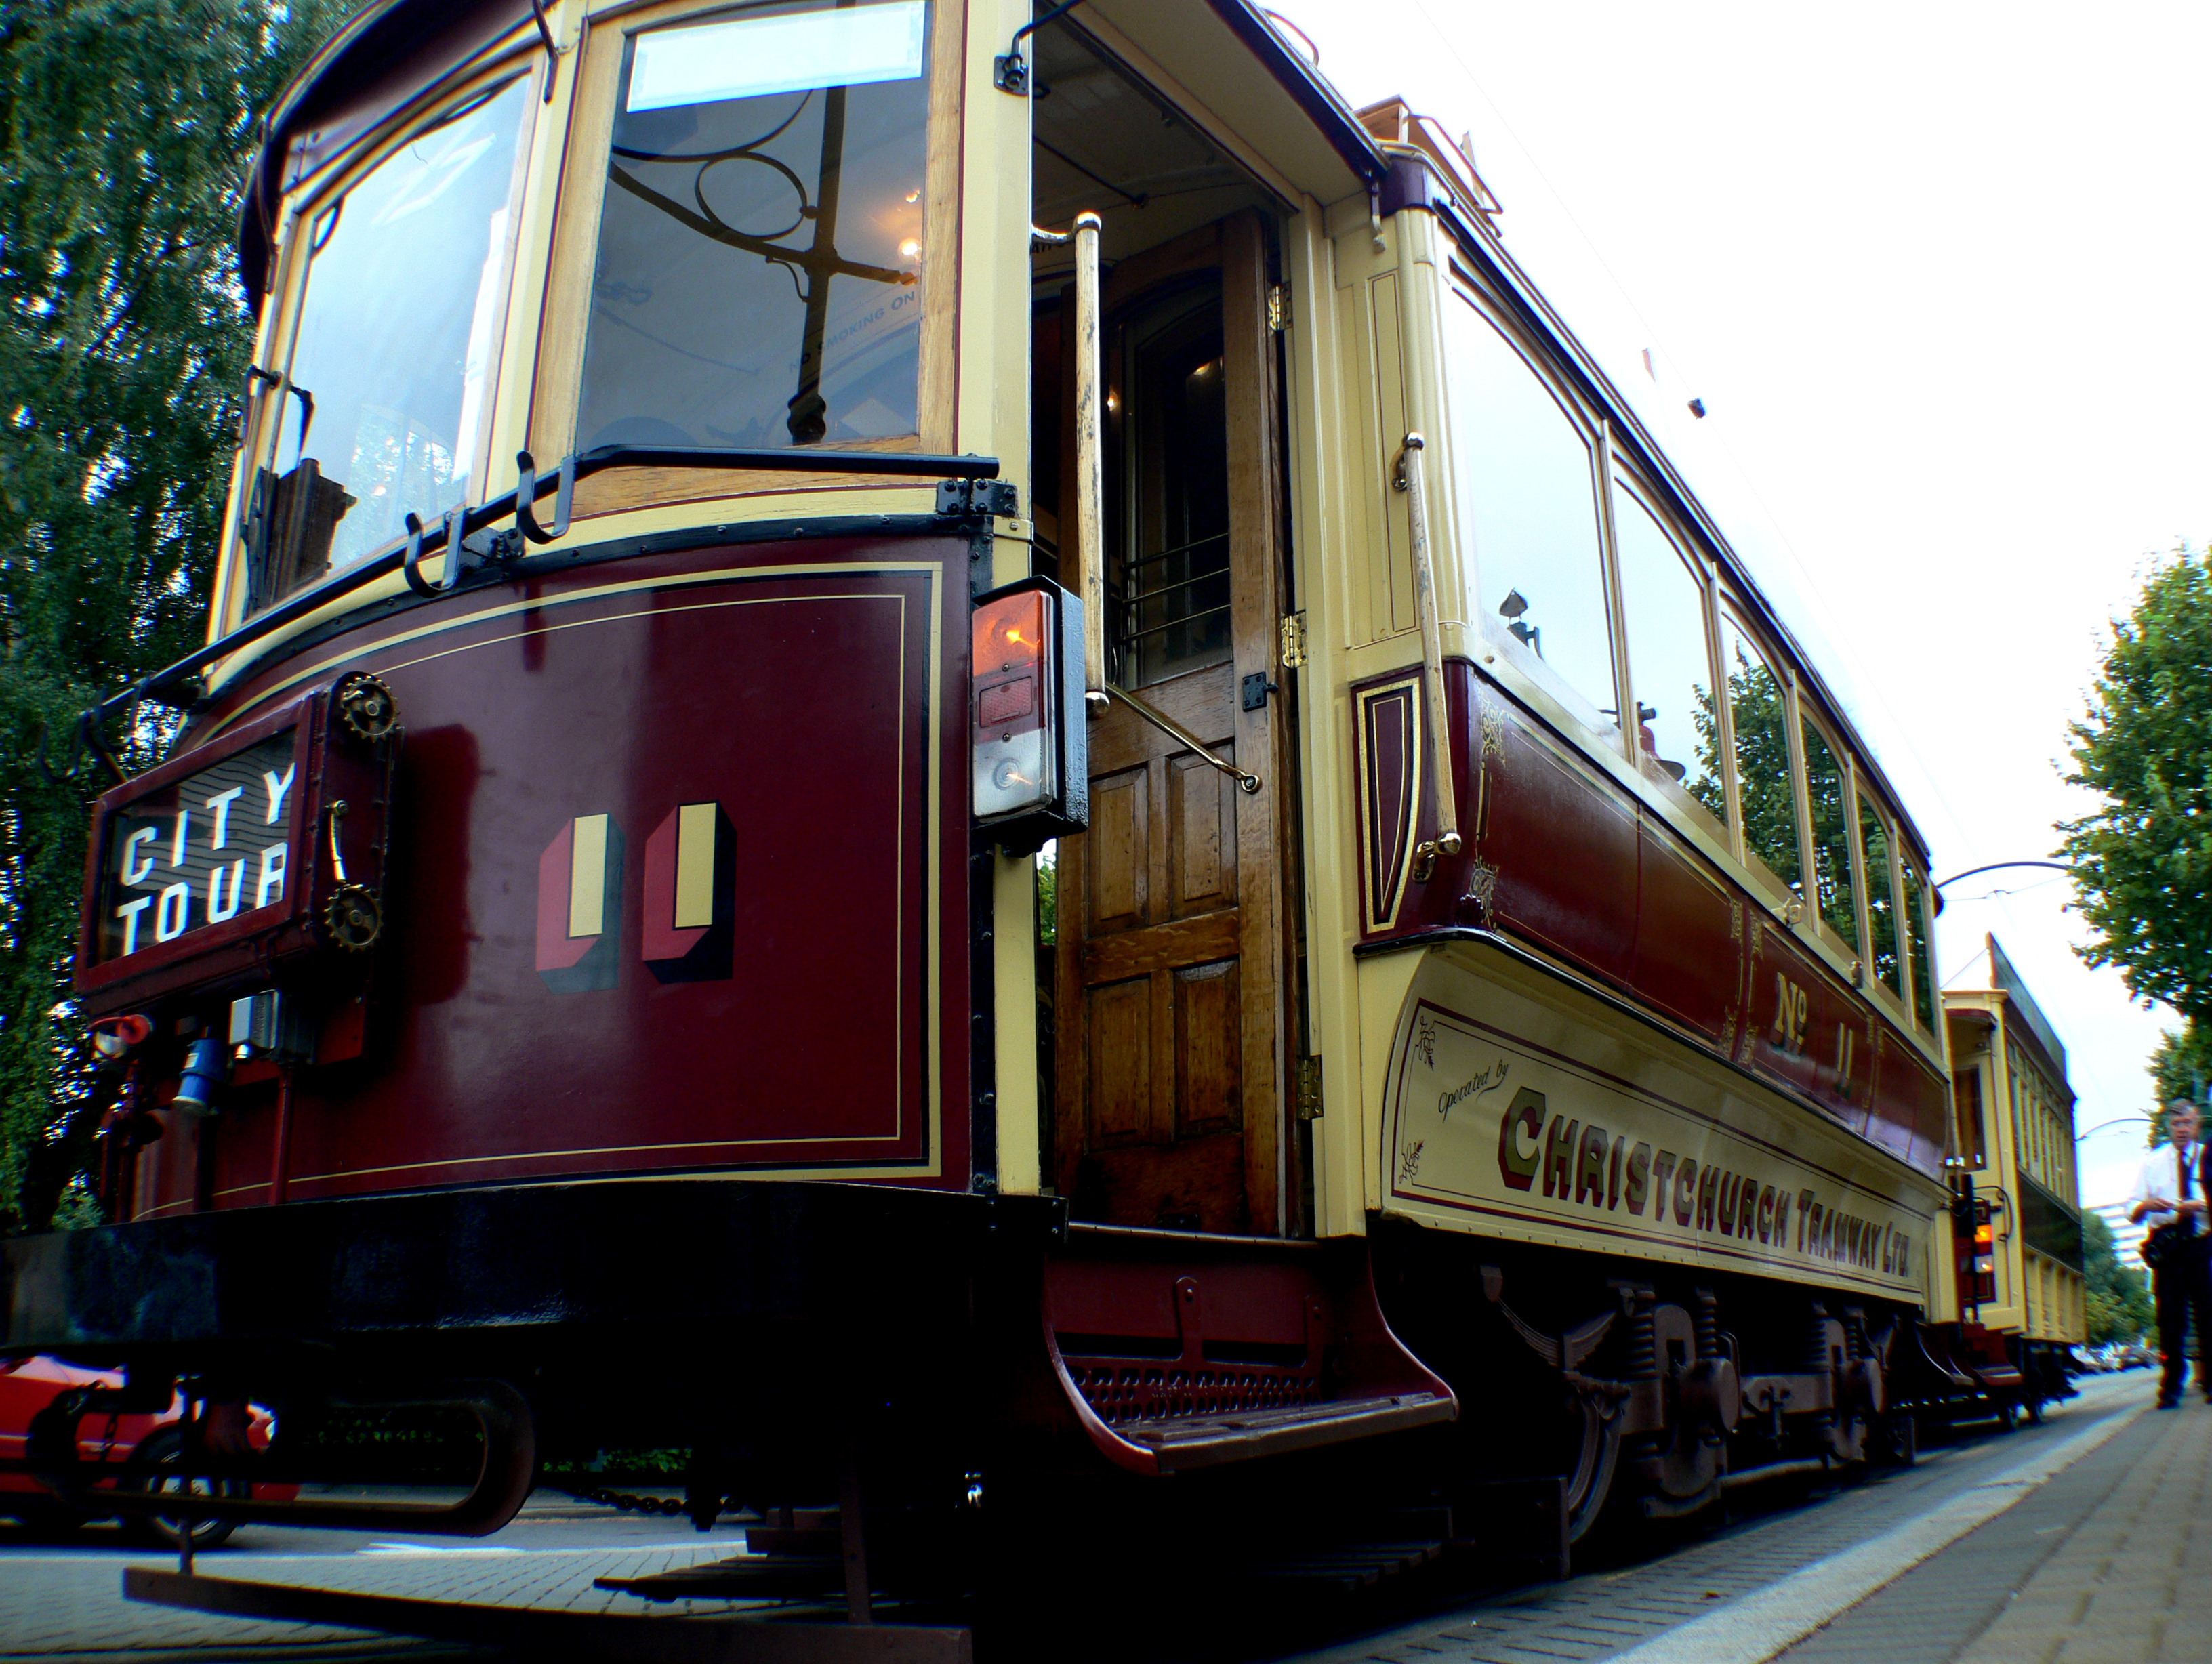
train, tram, transport, vehicle, cable car, public transport, locomotive, newzealand, christchurch, trams, streetcars, lightrail, rail transport, land vehicle, mode of transport, rolling stock, metropolitan area, railroad car